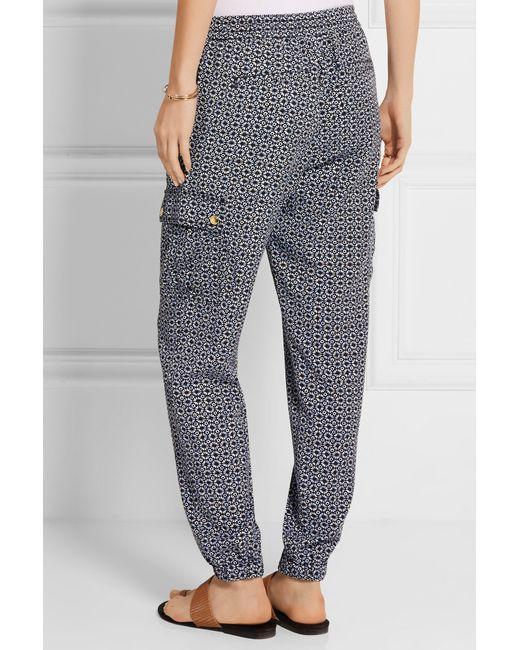
graue bedruckte Joggerhose mit Gesäßtaschen